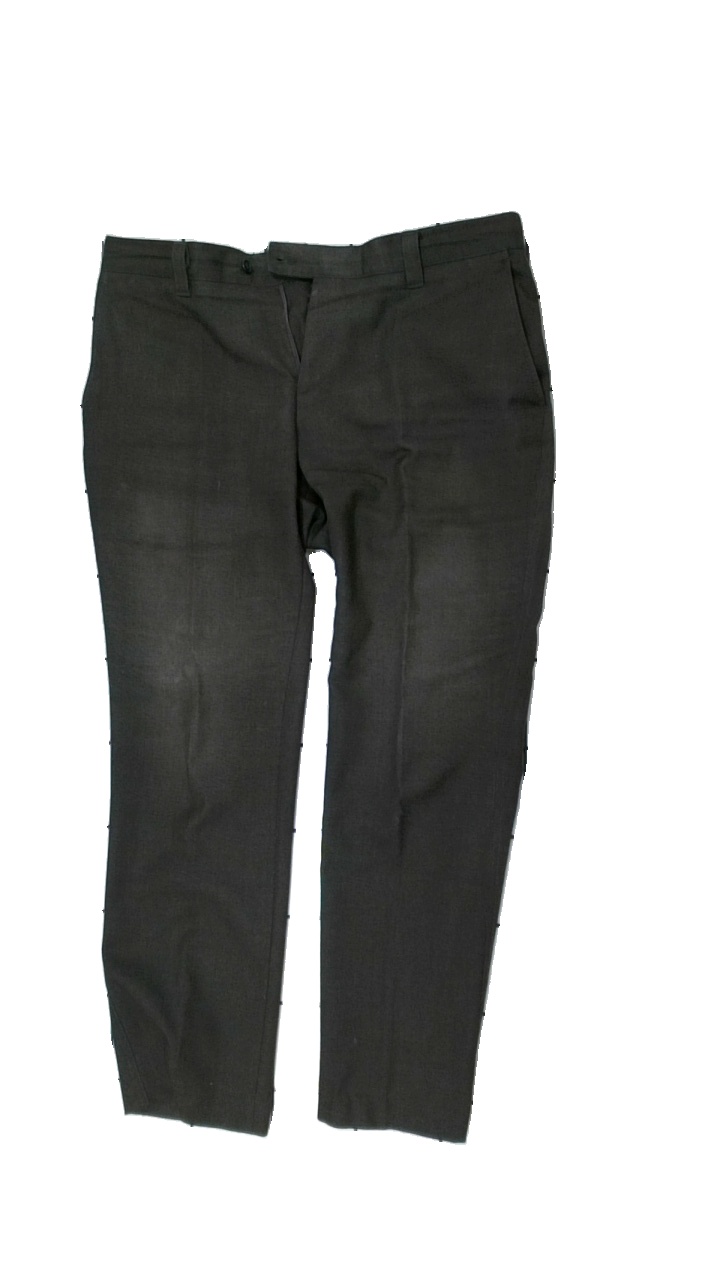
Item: Trousers (Men)
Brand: Madison Avenue
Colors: Brown
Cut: Regular
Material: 58% cotton 42% polyester
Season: All
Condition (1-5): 4
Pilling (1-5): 4
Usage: Reuse
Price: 100-150